Imperial Japanese Army

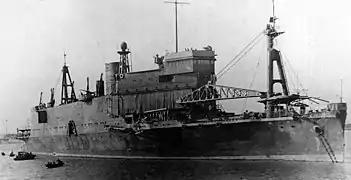
IJA amphibious assault ship "Shinshū Maru", the world's first landing craft carrier ship to be designed as such

During 1917–18, Japan continued to extend its influence and privileges in China via the Nishihara Loans.